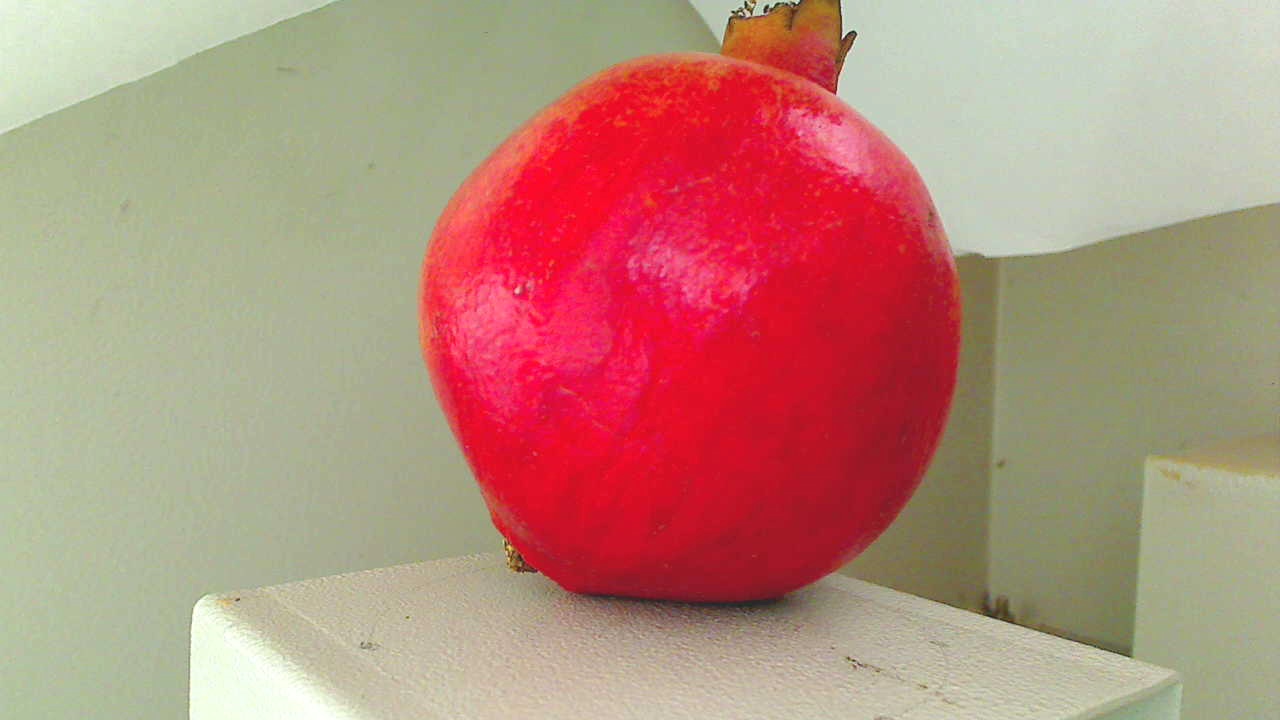
Grade: grade-1
Quality: quality-2